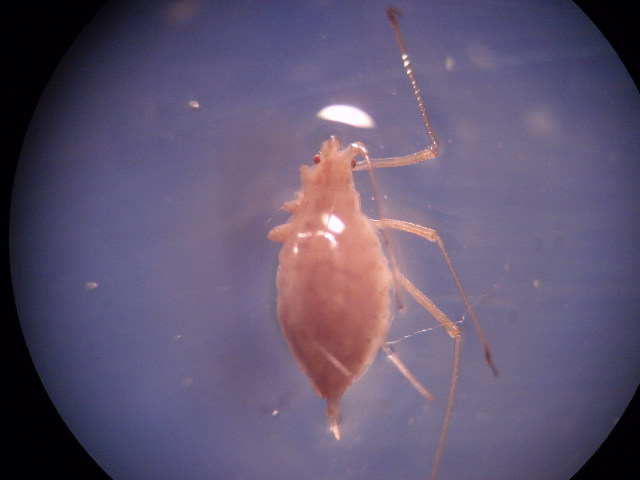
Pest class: pea_aphid